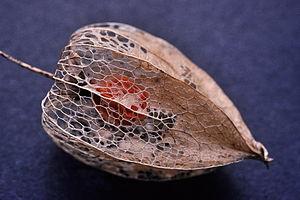
Lanterne, fruit